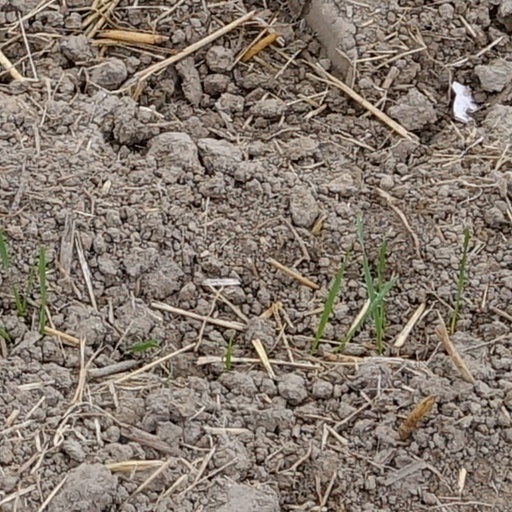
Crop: wheat